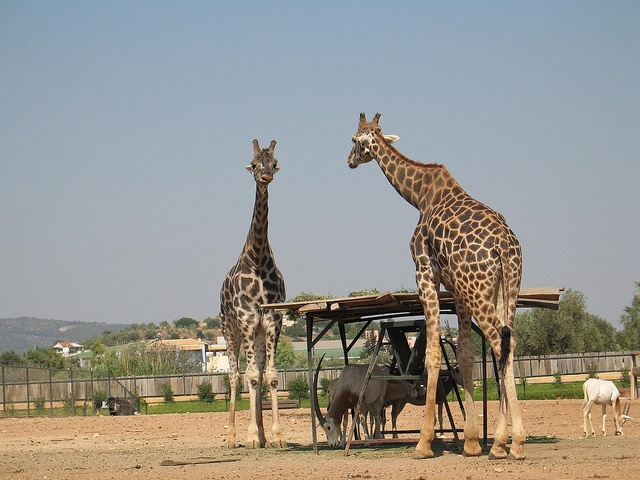
Two giraffes standing over a sun shielding shelter.
A couple of giraffe standing next to a small structure.
Two captive giraffes and other animals are hanging out at the zoo.
Some very tall giraffes near a small structure.
A group of large giraffes standing by some other animals.